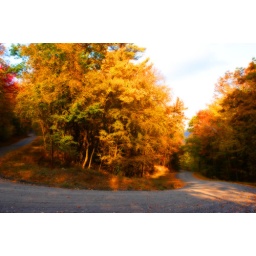
Switchback at 500' ASL. Much of Pennsylvania's back country is accessible by car over well-maintained state forest roads.